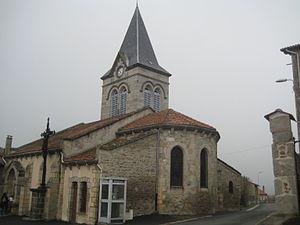
église Saint-Barthélémy de Champagnat-le-Jeune